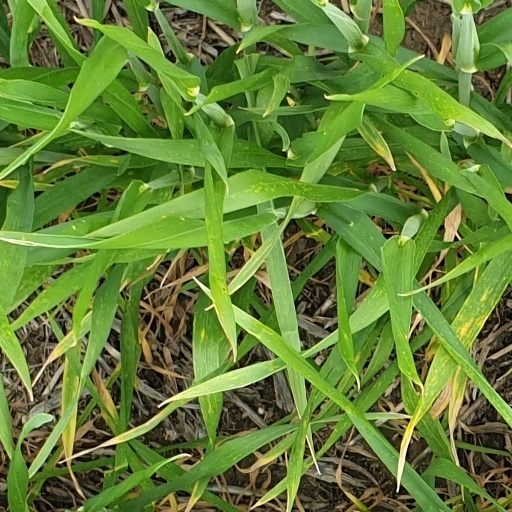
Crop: wheat